Old Lutz Elementary School

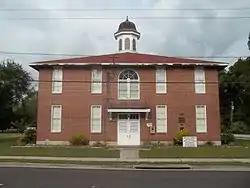

The Old Lutz Elementary School (also known as the Old Lutz Schoolhouse) is a historic school in Lutz, Florida. It is located at 18819 U.S. 41, North. On August 15, 1996, it was added to the U.S. National Register of Historic Places.